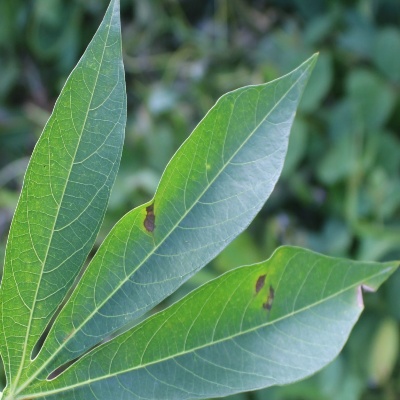
Crop: Cassava
Condition: bacterial blight